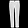
Label: Trouser